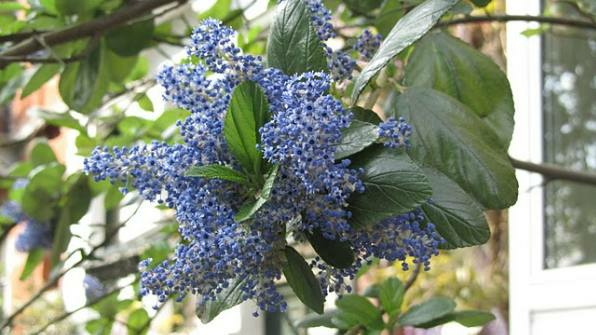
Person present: No